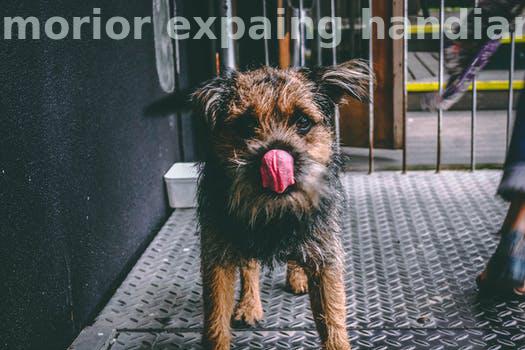
Label: Watermark